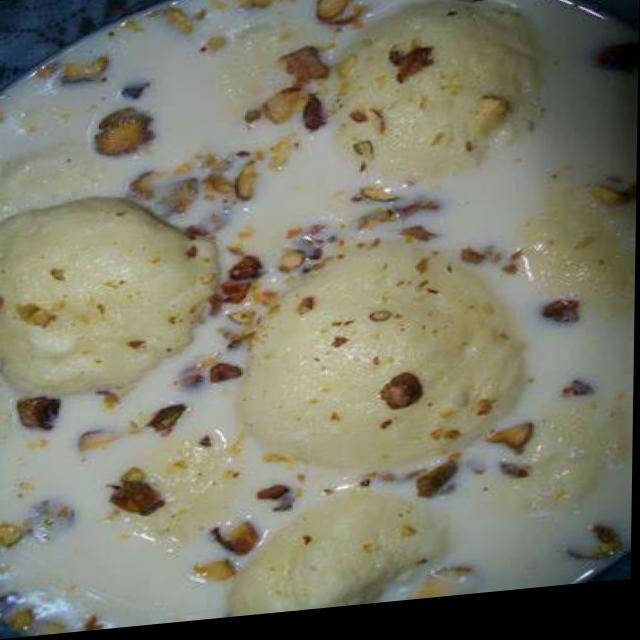
Dish: ras_malai